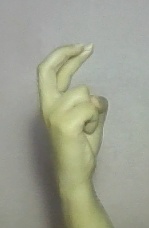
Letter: zay